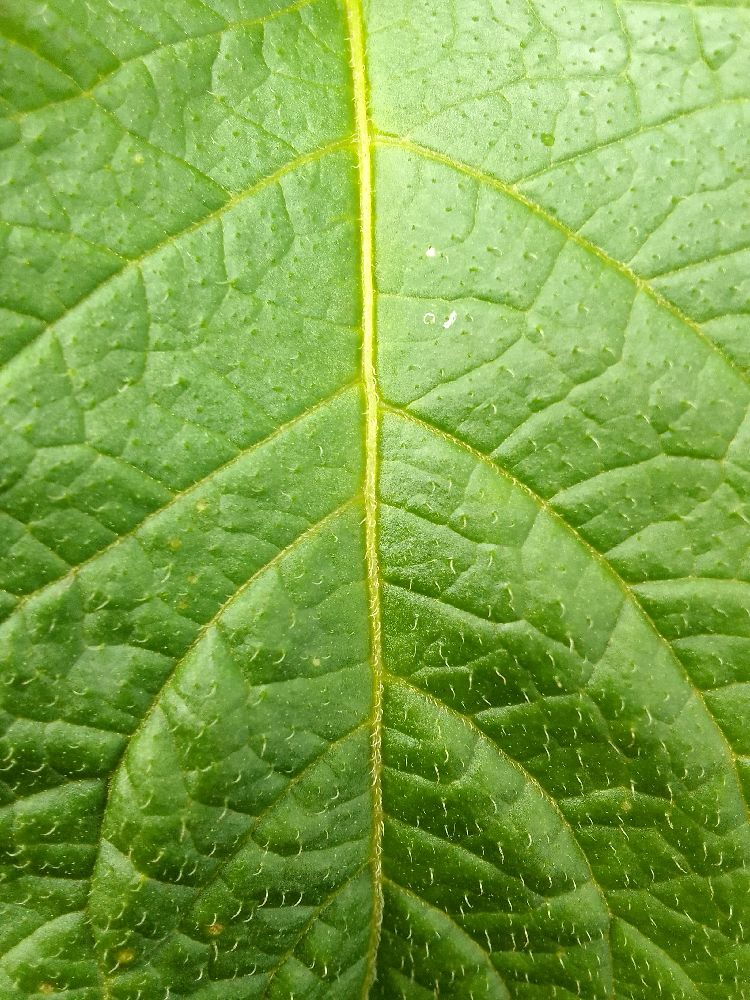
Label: Healthy